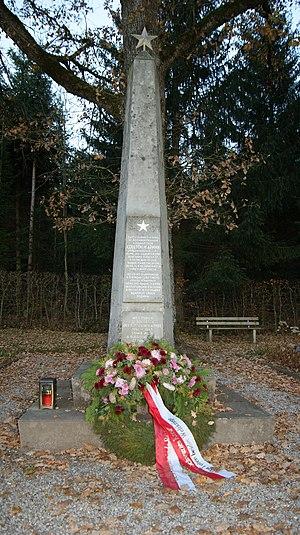
Cimetière et chapelle Valduna dans la commune de Rankweil à Vorarlberg, Autriche. Cimetière russe. Obelisk. Italiano: Cimitero e cappella Valduna nel comune Rankweil in Vorarlberg, Austria. Cimitero russo cimitero russo. Obelisco.